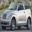
Label: automobile